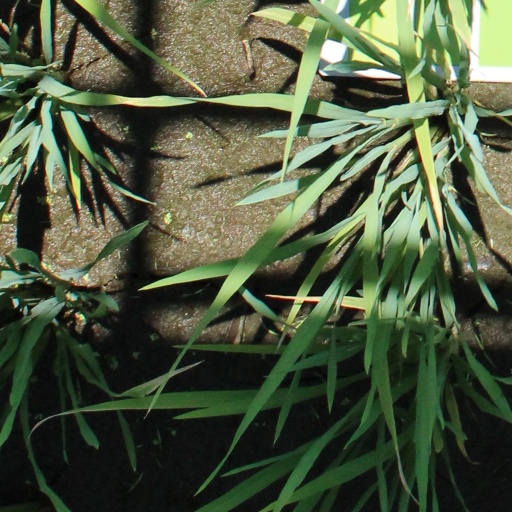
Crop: rice